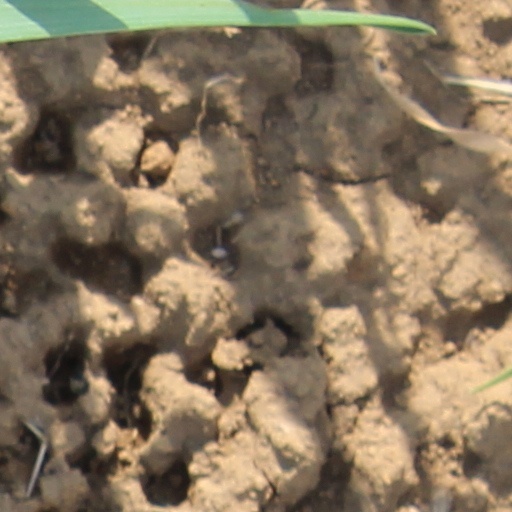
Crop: wheat